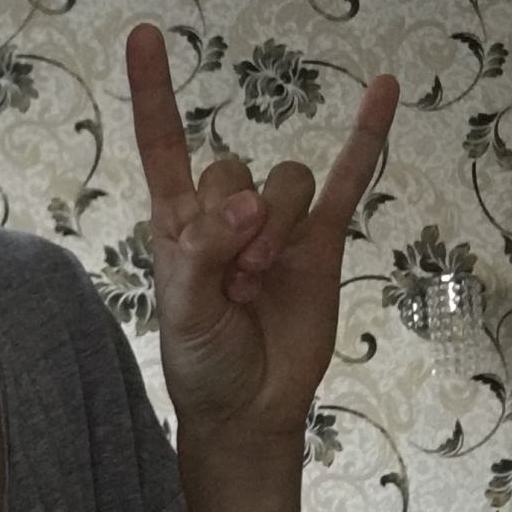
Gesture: rock